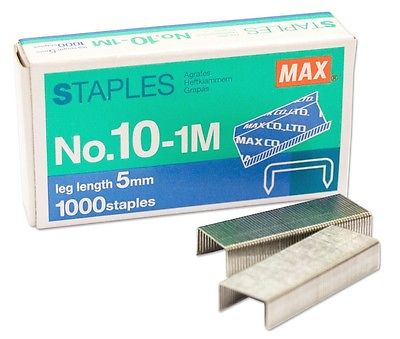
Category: stapler